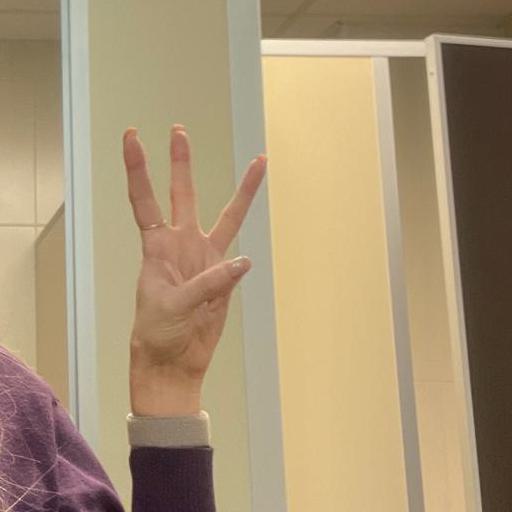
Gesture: three